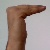
The image shows a hand gesture representing a space in Indian Sign Language.